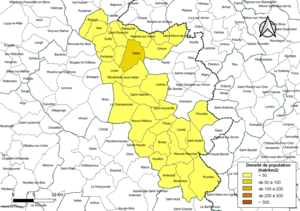
Carte des densités de population (millésimée 2016) des communes de la communauté de communes la Communauté de communes Champagne Boischauts, département de l'Indre, France. Composition au 1er janvier 2019.
La communauté de communes Champagne Boischauts est une communauté de communes française, située dans le département de l'Indre, en région Centre-Val de Loire.